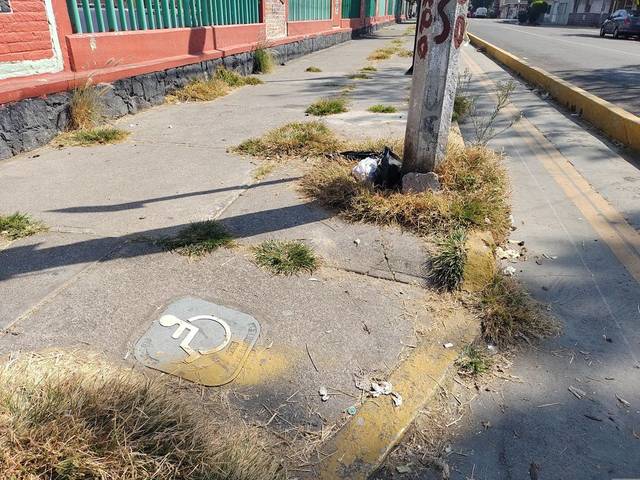
Region: Mexico
Coordinates: 19.464, -99.107